Beaufort, South Carolina

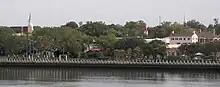
Downtown Beaufort as seen from the Richard V. Woods Memorial Bridge

Written history began 500 years ago with the exploration of the area by Spanish Captain Pedro de Salazar between 1514 and 1516. Thus, Beaufort County was the site of the second landing on the North American continent by Europeans.